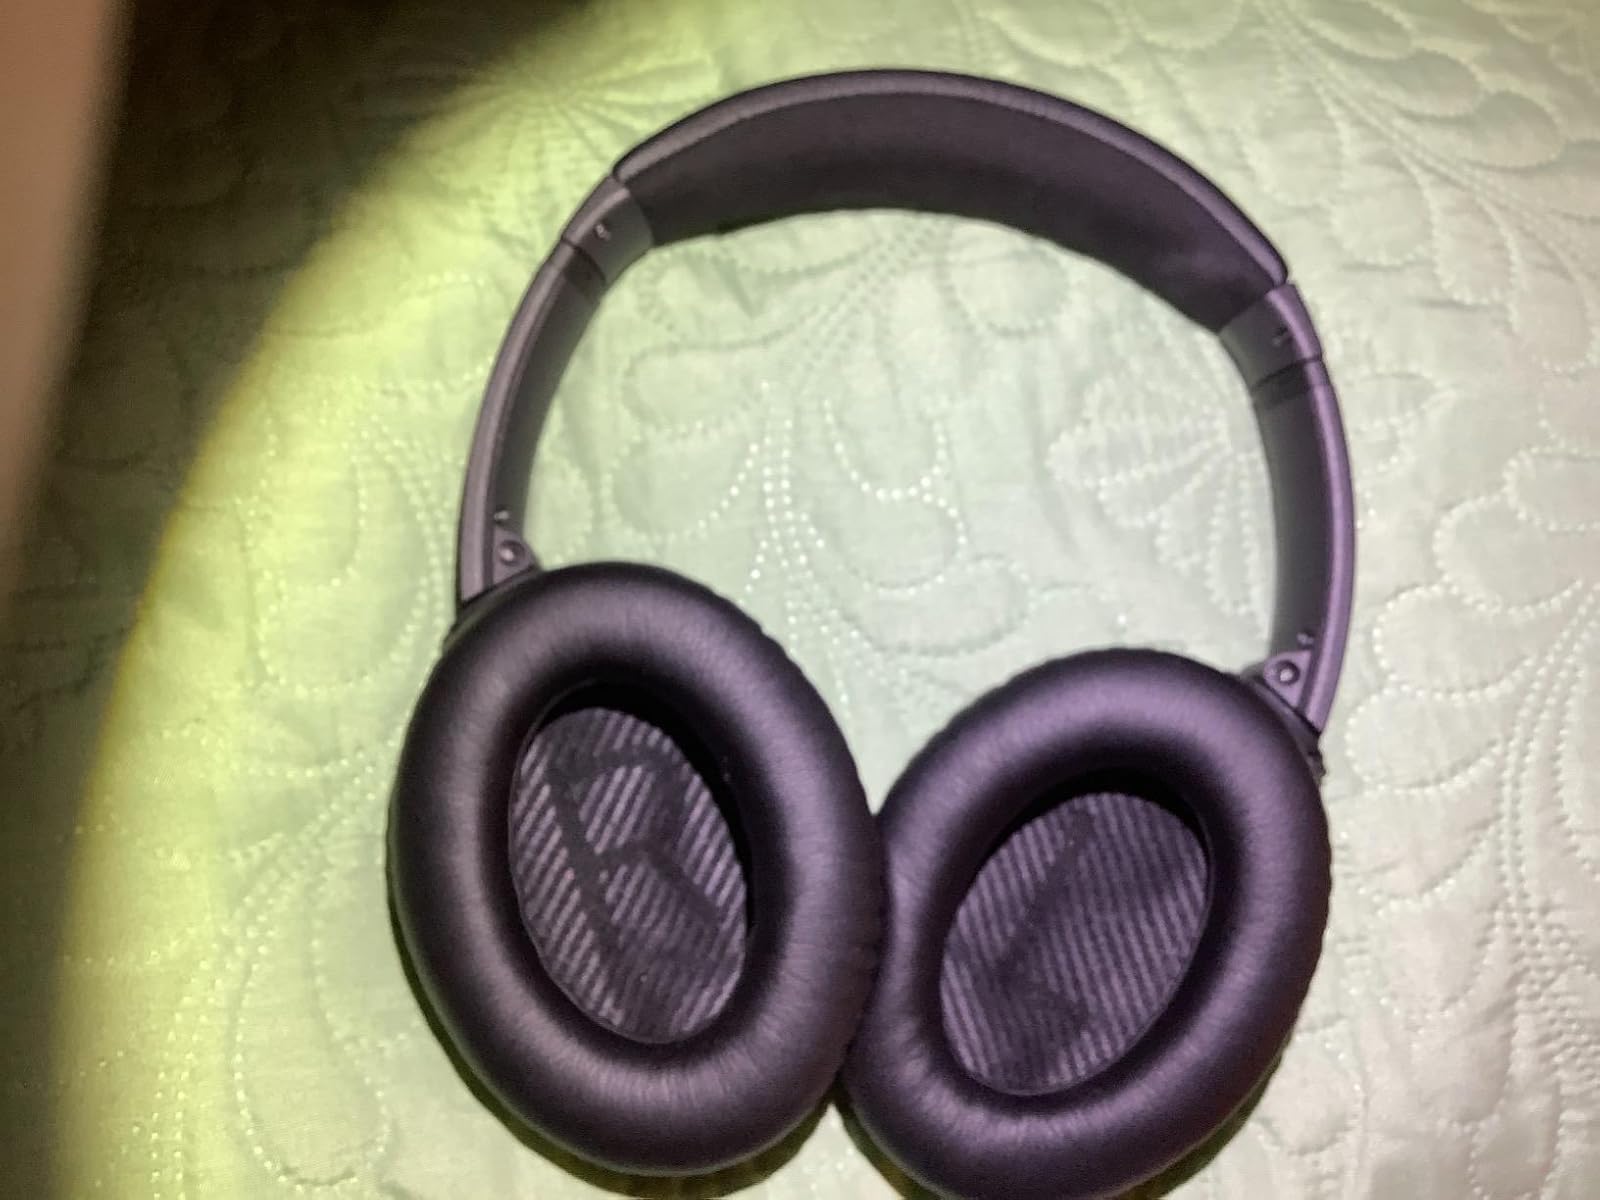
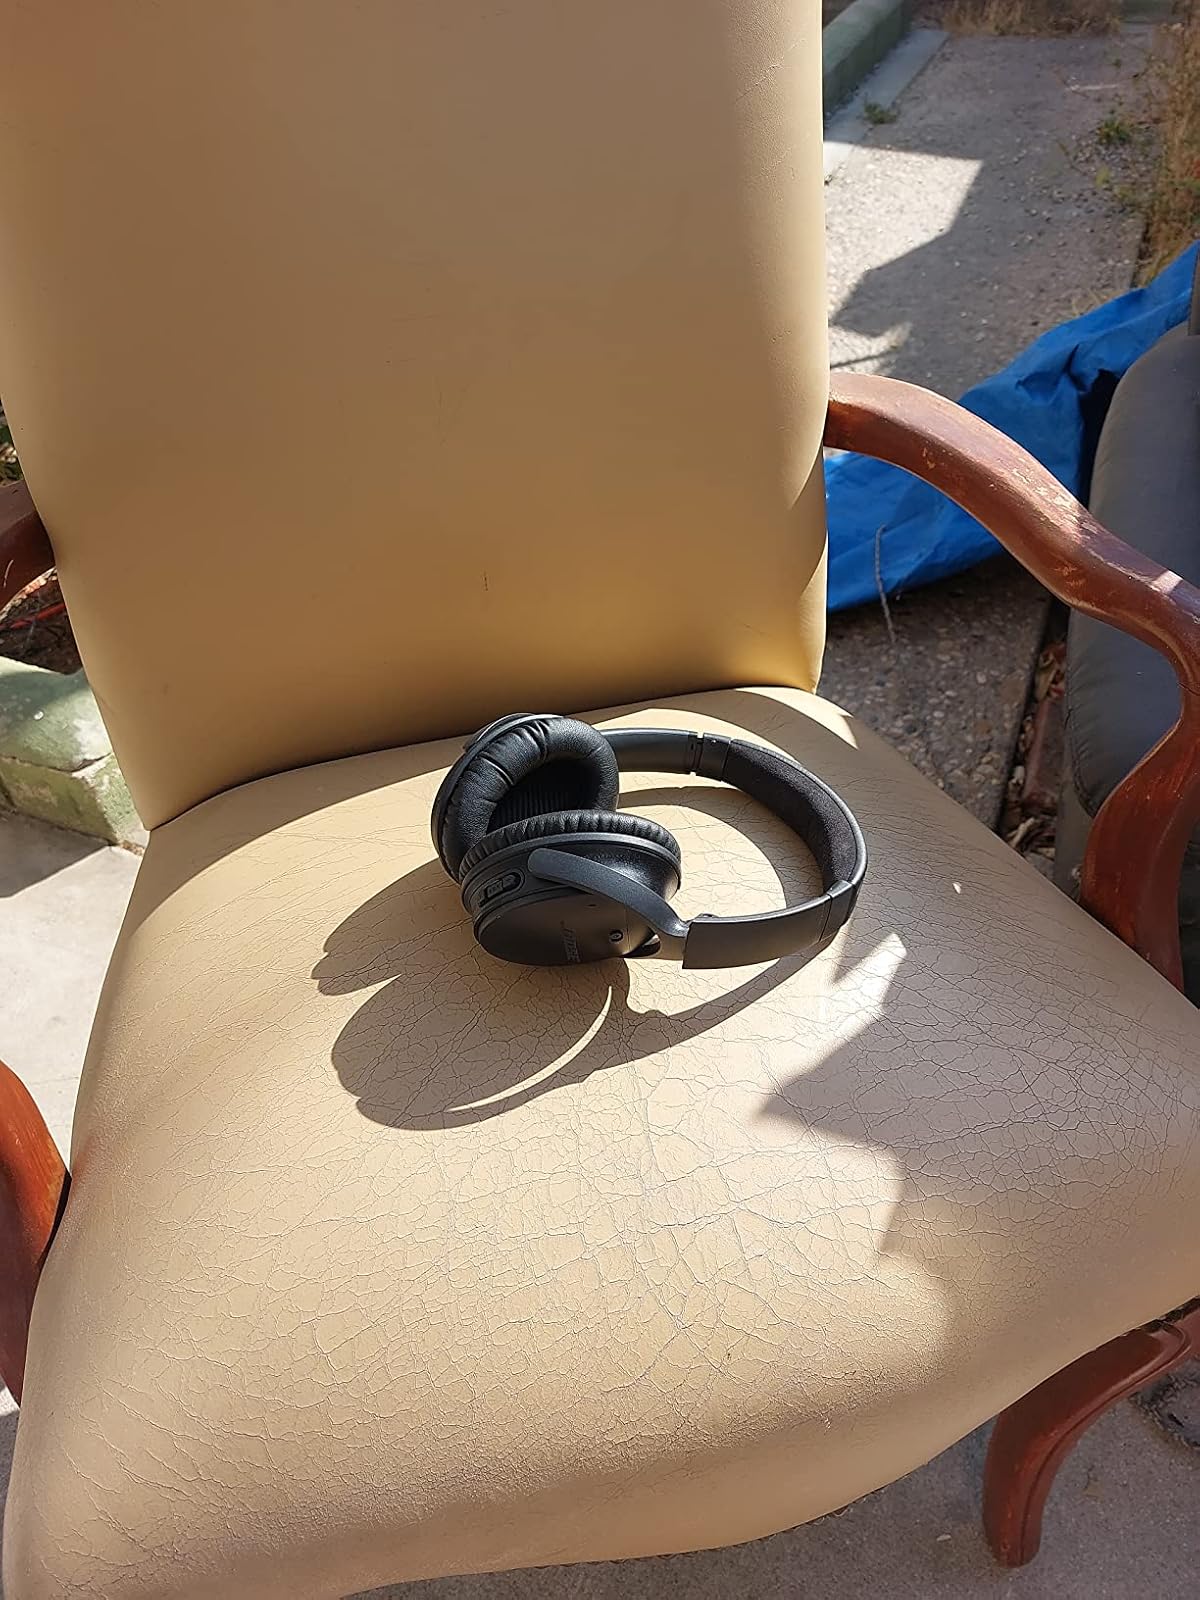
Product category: headphones
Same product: yes